Nevsky-25

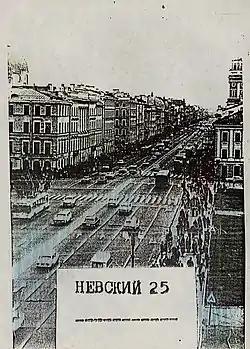
"Nevsky–25". Book title/ A poetry collection. 1989

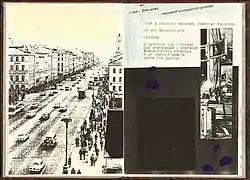
A. Parygin "Moja mansarda". Book spread. 1990

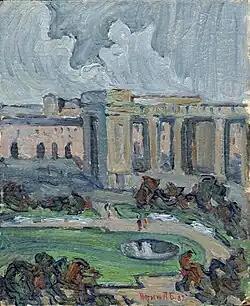
A. Parygin "Kazan Cathedral from the Window Workshop". 1989, oil on canvas

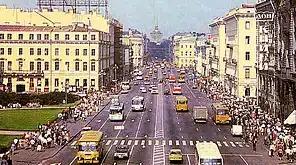
"Panorama of Nevsky Prospect". Kazan Cathedral House (on the left). 1987, photo

Nevsky–25 was a group of Russian underground culture artists (1987–1990). Association of artists and squatters’ workshop in the time of perestroika in the Soviet Union. Date of creation–March 13, 1987. The founder is Alexey Parygin. Location: Top floor of Kazan Cathedral House. Leningrad, Nevsky Prospect, 25 & Kazanskaya street, 1.